Amorphous solid

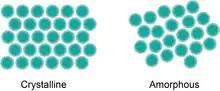
Crystalline vs. amorphous solid

Amorphous materials have an internal structure of molecular-scale structural blocks that can be similar to the basic structural units in the crystalline phase of the same compound. Unlike in crystalline materials, however, no long-range regularity exists: amorphous materials cannot be described by the repetition of a finite unit cell. Statistical measures, such as the atomic density function and radial distribution function, are more useful in describing the structure of amorphous solids.